ConverDyn

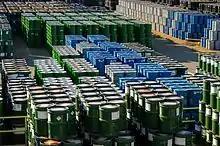
Uranium ore concentrate storage at the Metropolis Works Facility

The aim of this initial step it to ensure that uranium concentrates have the optimum particle size and density necessary to move forward in the process of conversion.